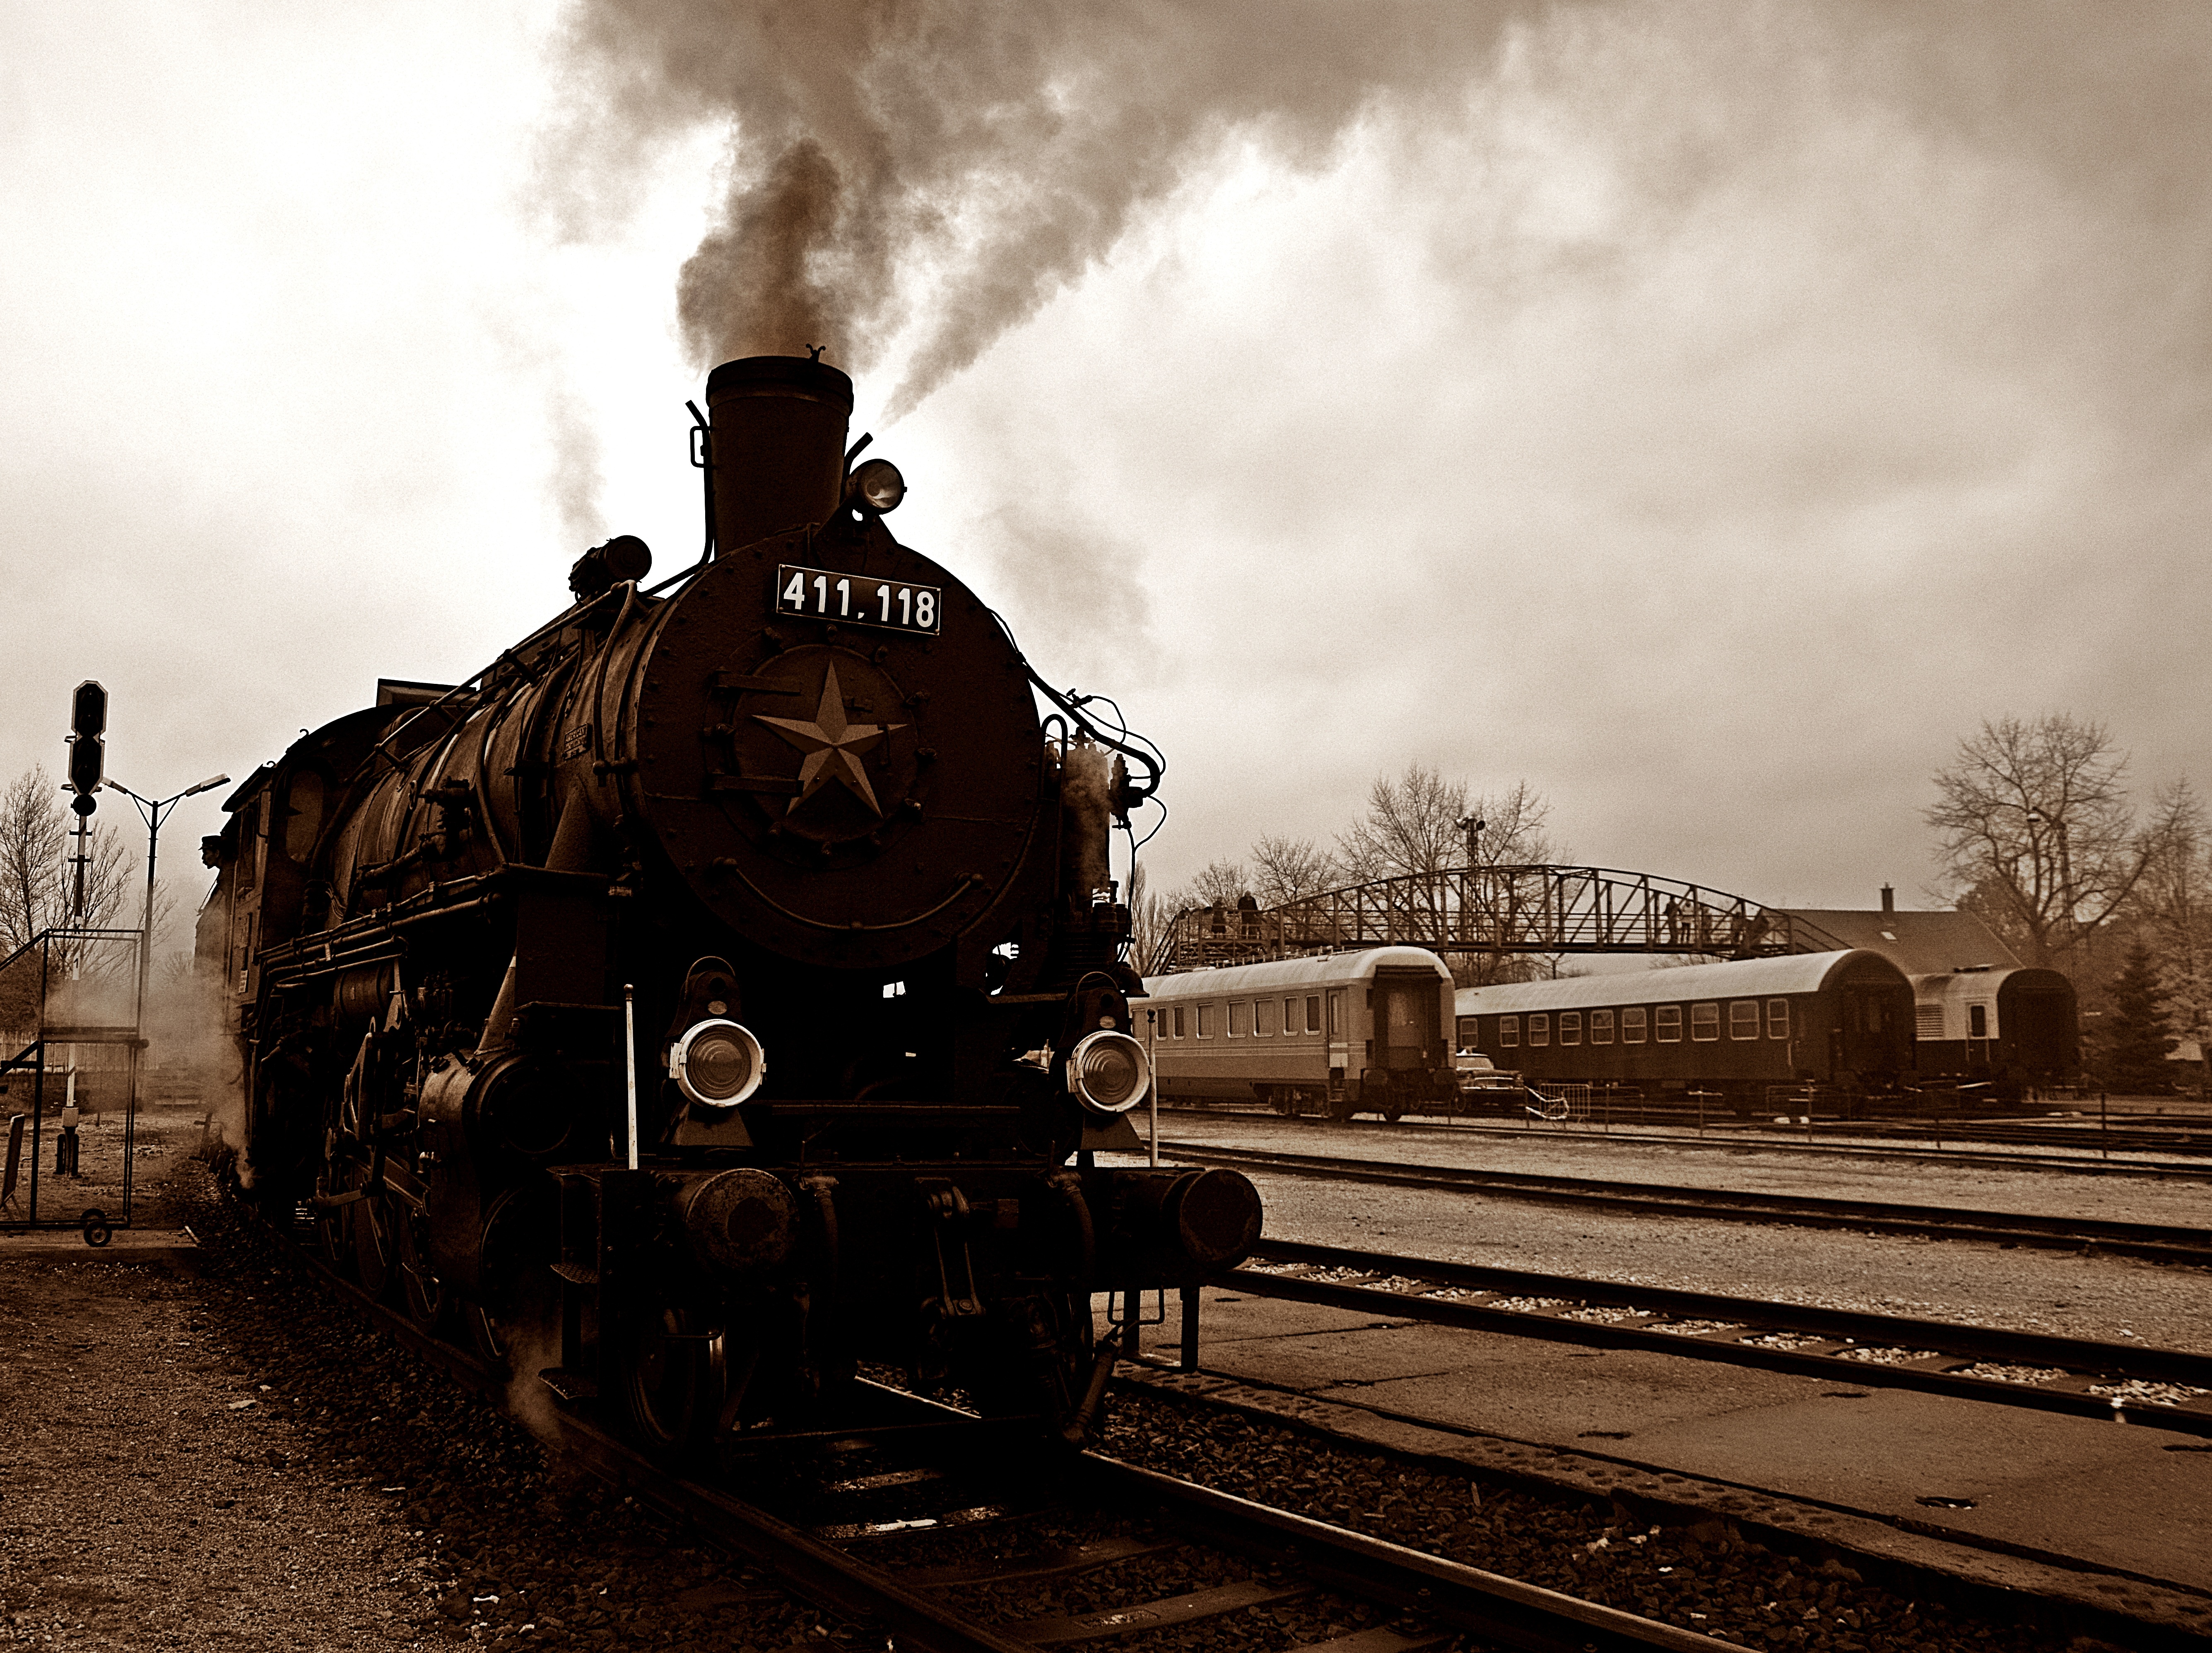
track, rail, train, transport, vehicle, locomotive, steam engine, rail transport